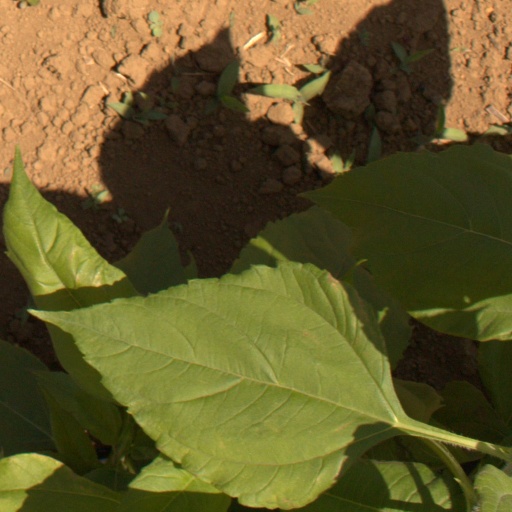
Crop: Jerusalem artichoke